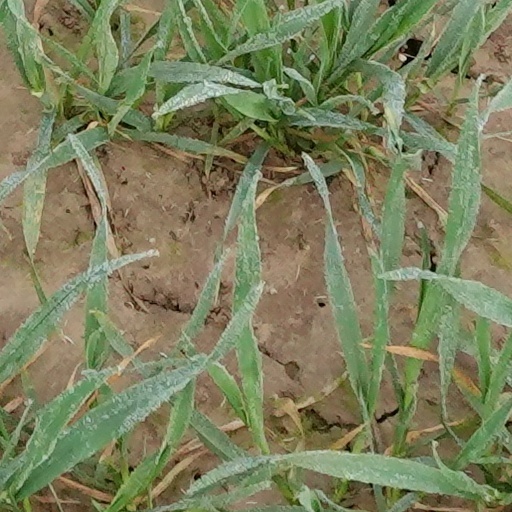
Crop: wheat